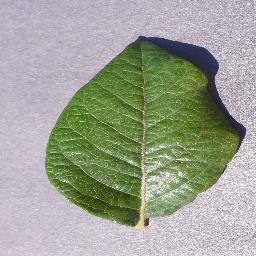
Label: Blueberry___healthy